María Vilas

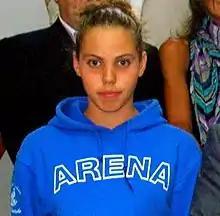
María Vilas in 2011

María Vilas Vidal (born 31 May 1996) is a Spanish swimmer. She competed in the women's 800 metre freestyle event at the 2016 Summer Olympics.